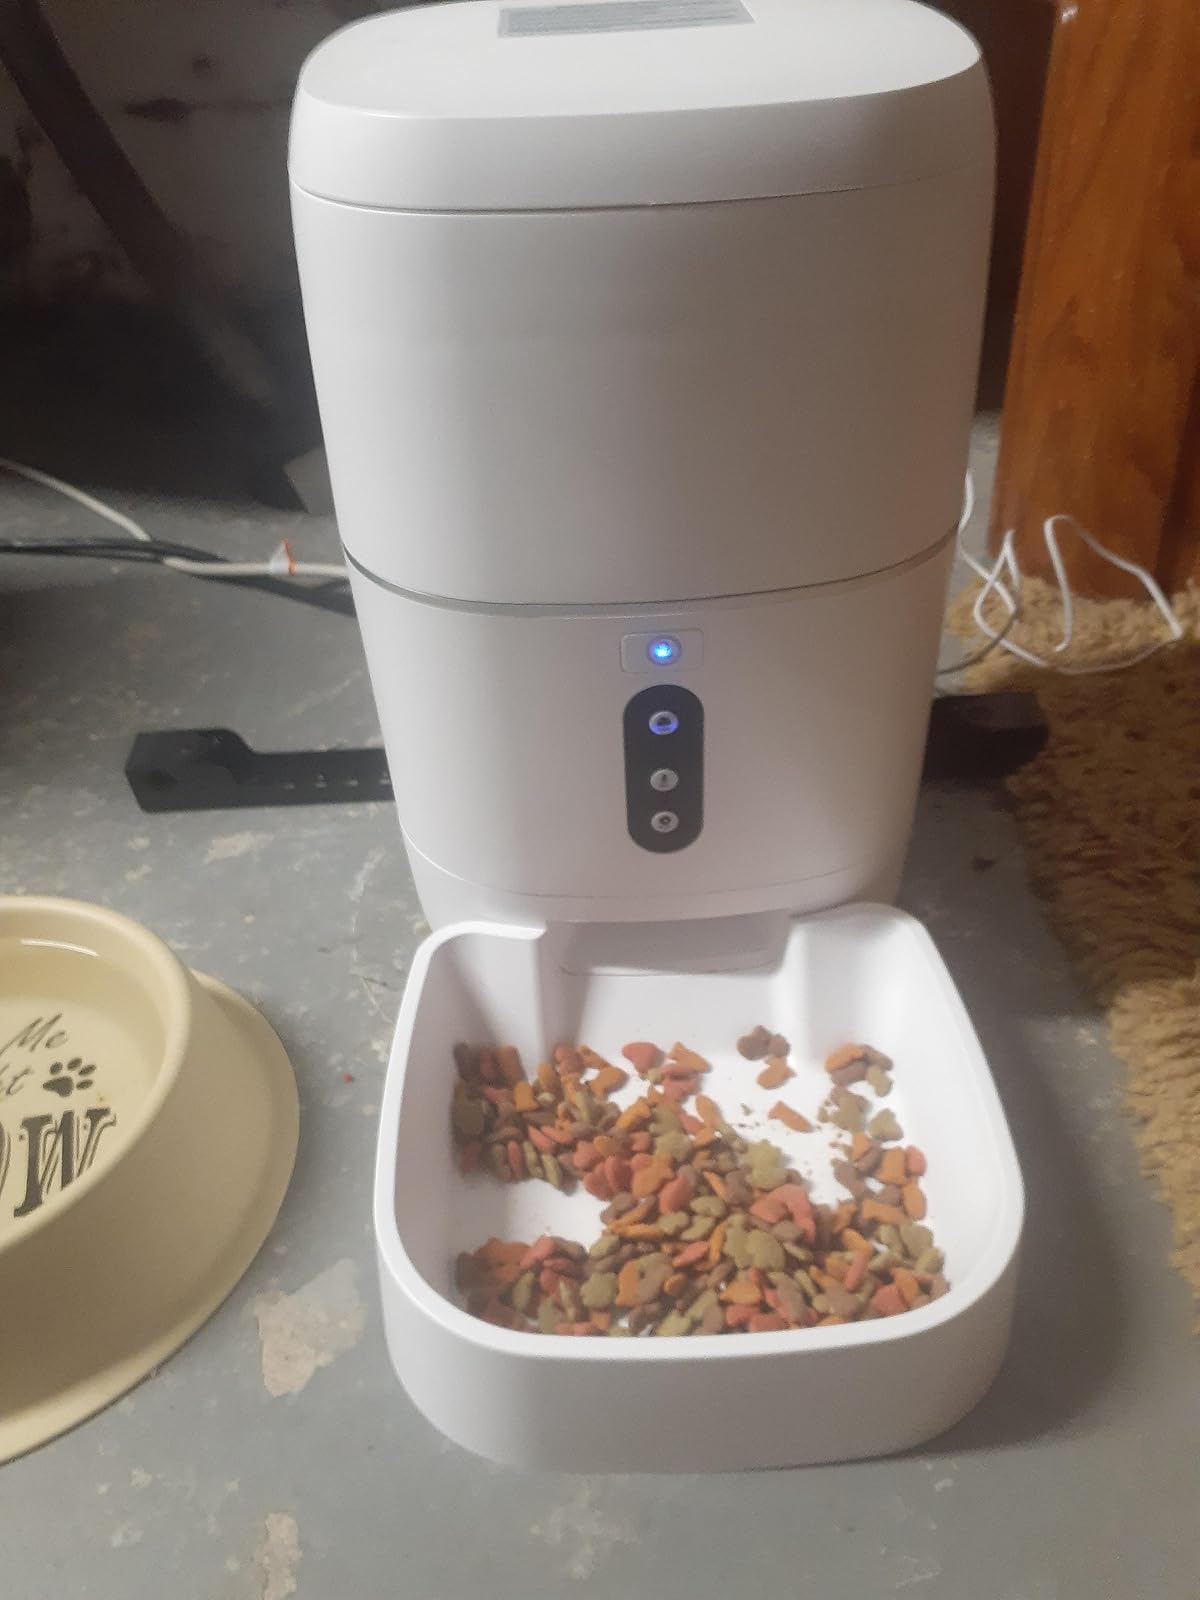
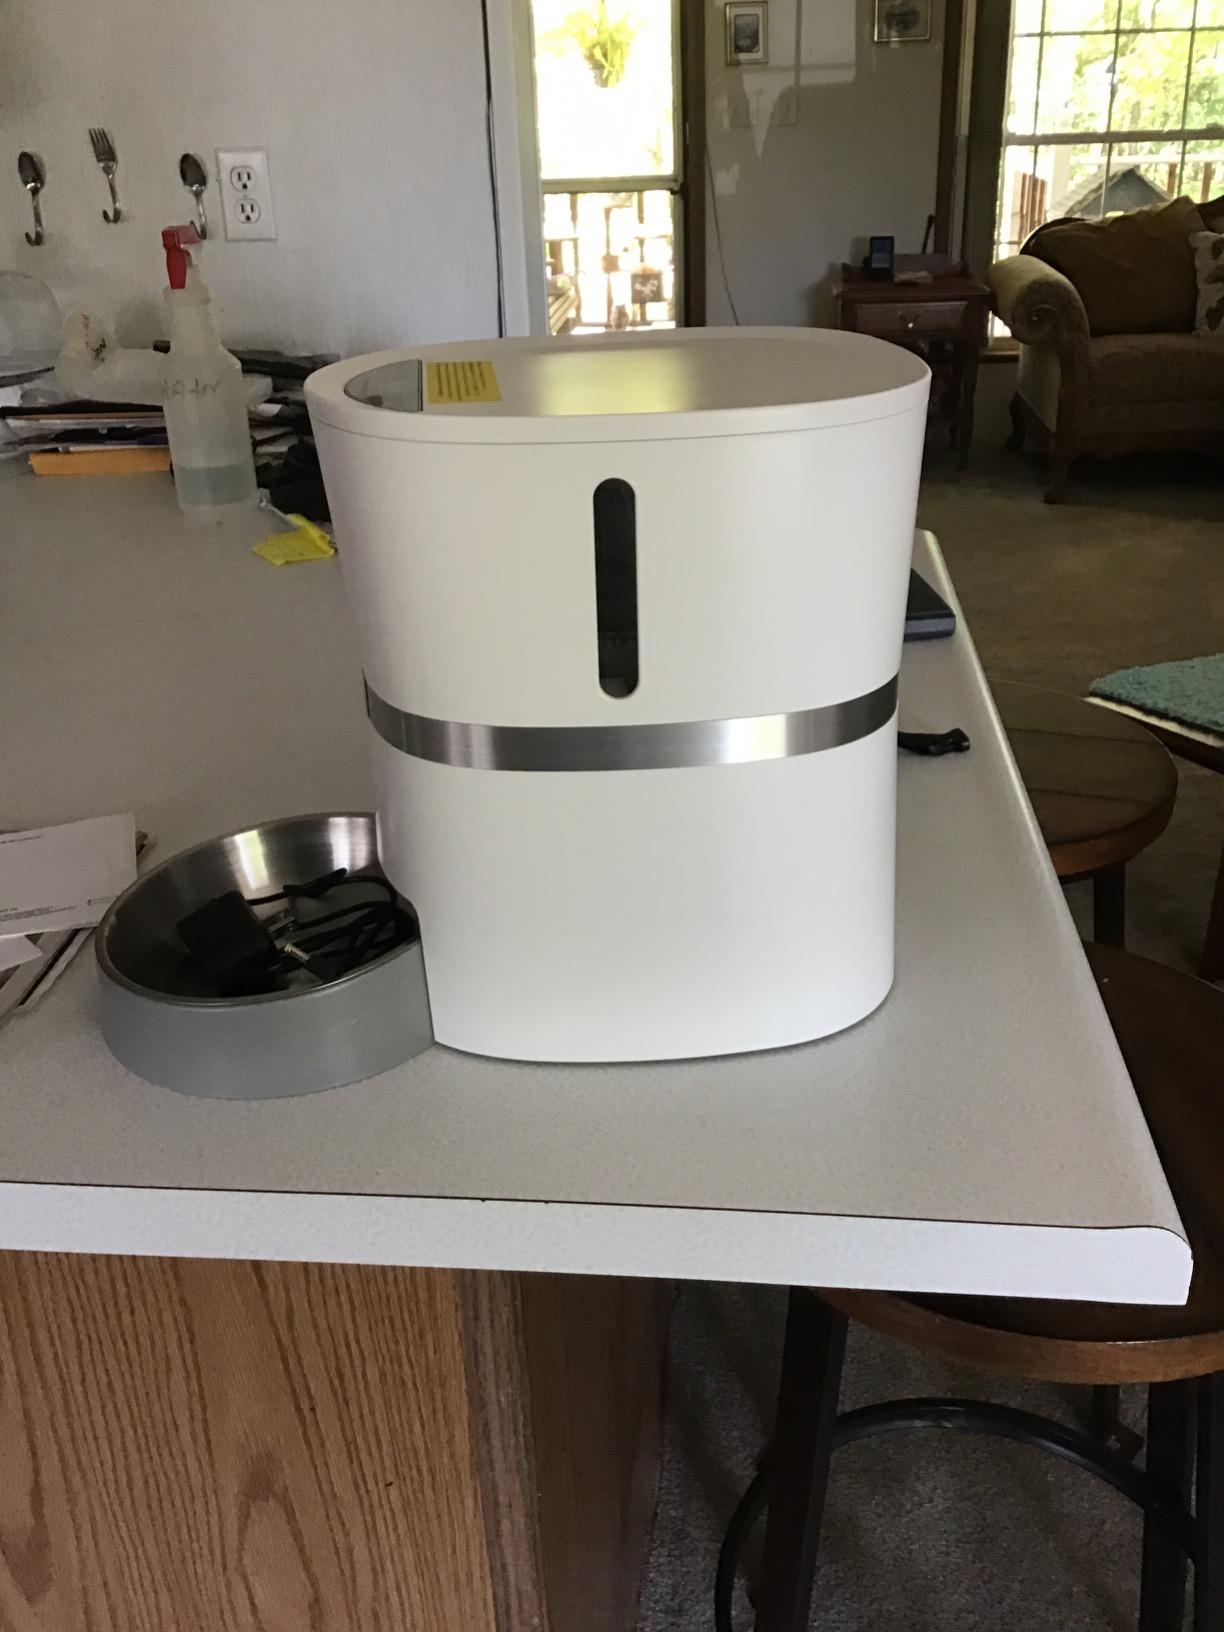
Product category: items_feeder
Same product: no